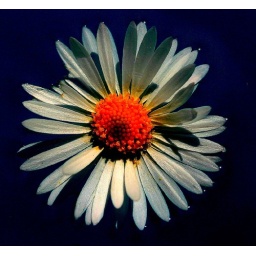
A daisy in the water giving a reflection